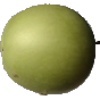
Label: Apple Granny Smith 1